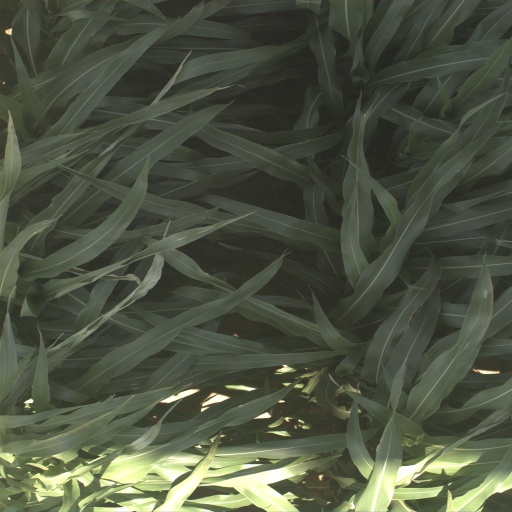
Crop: sorghum